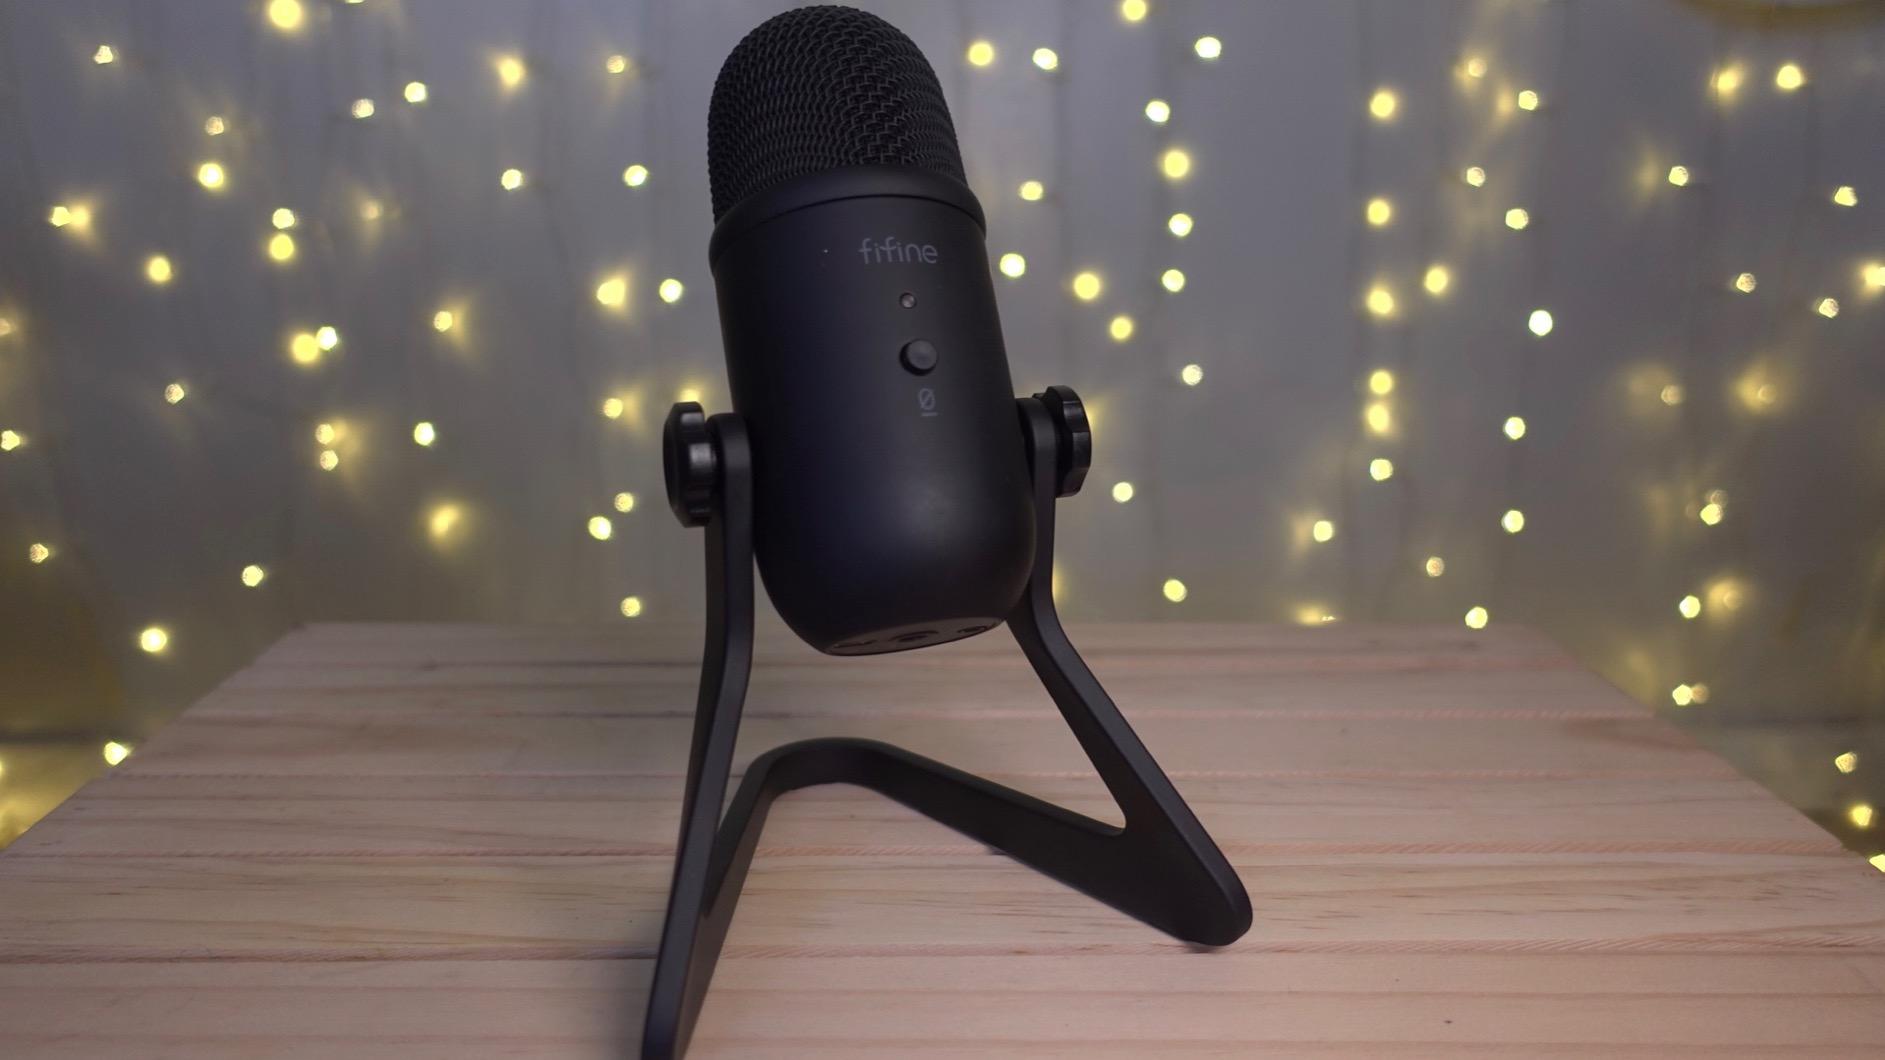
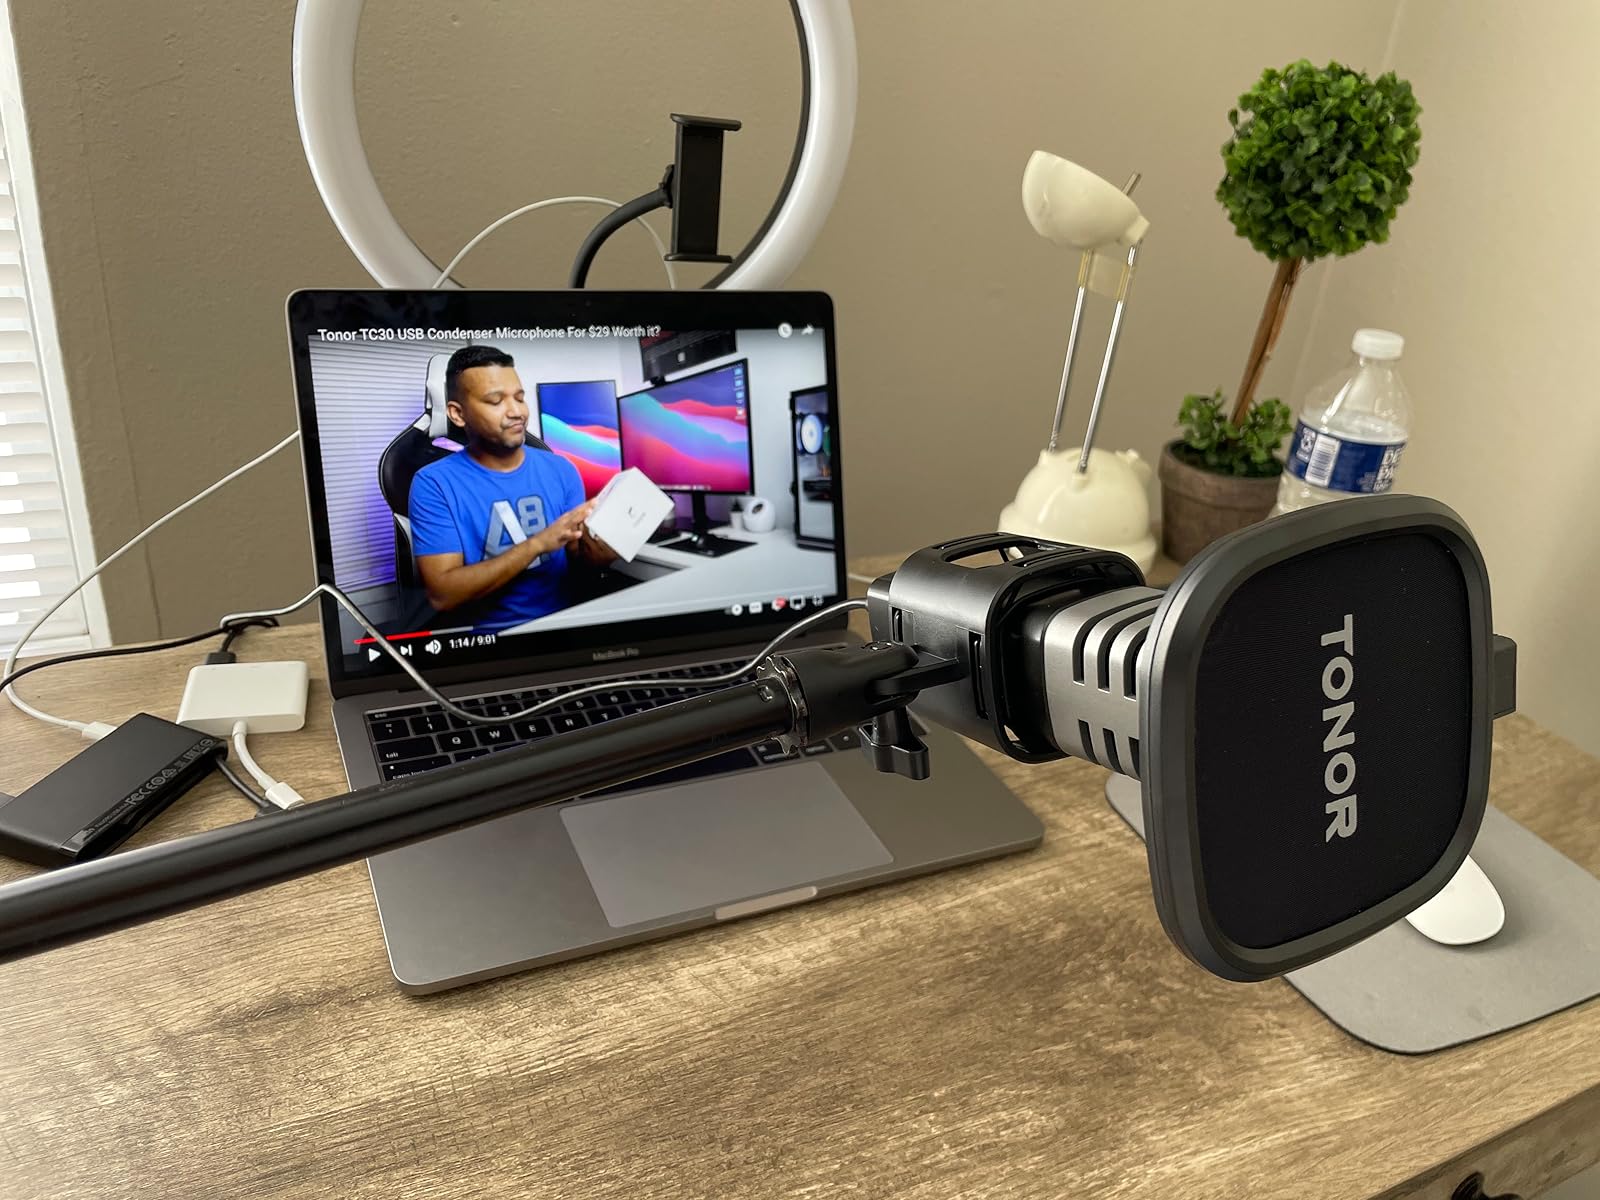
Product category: microphone
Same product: no